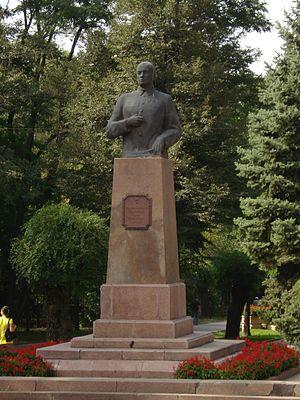
Le Parc des 28 gardes de Panfilov est un parc situé dans la ville d'Almaty au Kazakhstan.